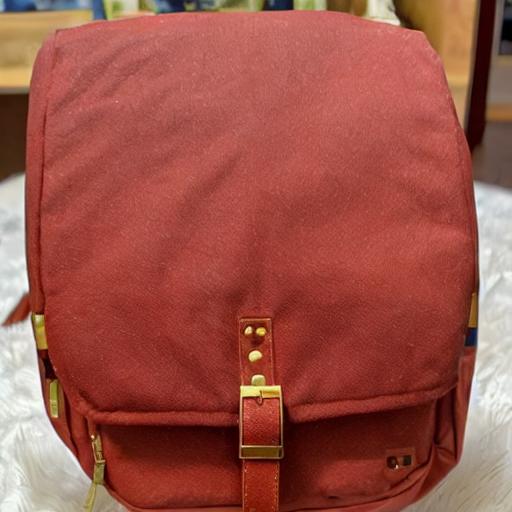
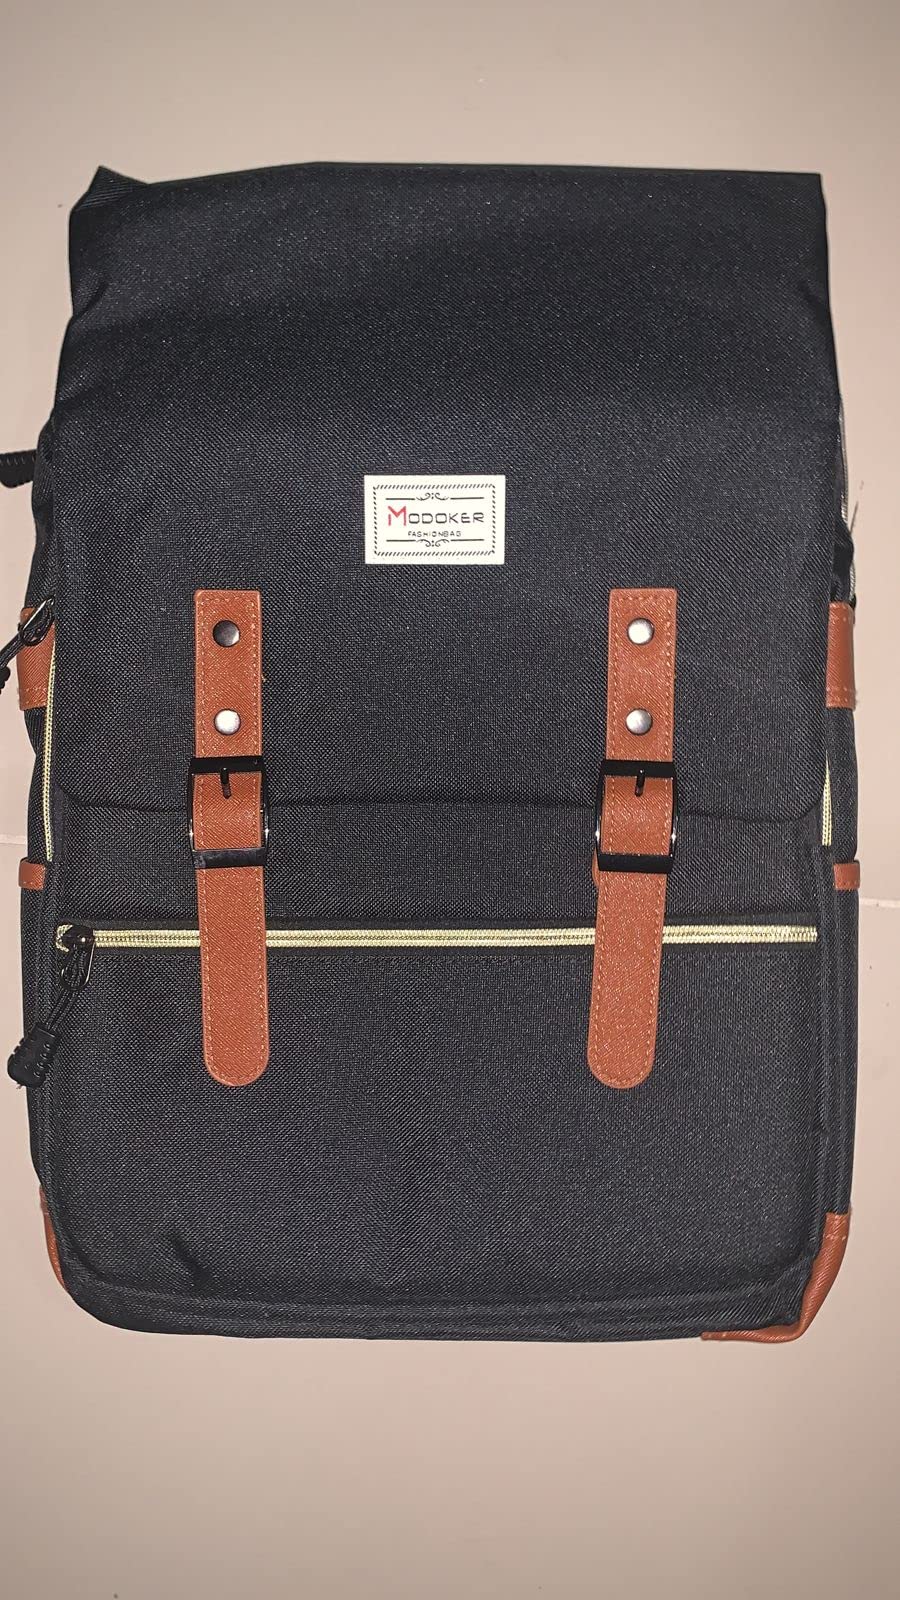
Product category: bag
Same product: no